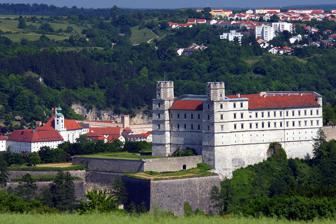
Building: Willibaldsburg
Country: Germany
Year built: 1353
Bavarian Castle Willibaldsburg Eichstätt The Willibaldsburg from the west, with bastions and Gemmingenbau Willibaldsburg Show map of Bavaria Willibaldsburg Show map of Germany Coordinates 48°53′41″N 11°10′08″E / 48.8947°N 11.1688°E / 48.8947; 11.1688 Type hill castle , spur castle Code DE-BY Height 464 m above sea level (NN) Site information Condition Preserved or largely preserved Site history Built 1070/1353 The Willibaldsburg is a spur castle , built around the year 1353, in Eichstätt in Upper Bavaria . Until the middle of the 18th century, it was the representative castle and seat of Eichstätt's prince-bishops . The Willibaldsburg, northeast side with moat and bridge Main gate from the East, with statue of St Willibald above and entrance to gate hall, leading to inner courtyard Location This fortified palace lies west of the Old Town on an elongated hill ridge, the Willibaldsberg at an elevation of 464 m above sea level, overlooking the Altmühl valley , the eastern portion being referred to as the Frauenberg. To the east across the valley lies the cathedral city of Eichstätt, and on the western side of the valley loop, Marienstein. Its total length is about 420 metres and it is naturally well protected thanks to this location. The Altmühl river here forms a sharp bend which, due to the resulting ridge was an ideal spot for the medieval castle and later fortress . It derives its name from the first bishop Willibald von Eichstätt (c. 700 – c.787). The castle and city lie within the Altmühl Valley Nature Park in the cultural region of Franconia . History Beginnings The first fortifications on the castle hill are mentioned as early as 1070. Under Bishop Berthold von Nürnburg, also known as Berthold von Zollern (1355-1365), expansion into a fortified residence for the bishops of Eichstätt began around 1355, the old bishopric being in the city next to the cathedral . This High Medieval edifice, which lay on the western spur of the hill was probably a large stone house, a tower and a chapel, protected by surrounding curtain walls and moats. After the Counts of Hirschberg died out in 1305, the bishops had to organize the military security of the diocese themselves. The cathedral chapter initially opposed the expansion plans because of the high costs, but the bishop was able to prevail. Bishop Frederick IV of Oettingen (1383-1415) strengthened the fortifications by building a Zwinger kennel and had an "aestuarium magnum aestivale" built. This is likely to have been a hall building, a summer house, as seen in other castles of this time. Middle Ages and Renaissance Under the bishops Albrecht II von Hohenrechberg (1429-1445) and Martin von Schaumberg (1560-1590), the castle vestment was expanded and strengthened. Within 50 years, the Willibaldsburg underwent a major transformation from a late mediaeval castle through a stately fortified Counter-Reformation edifice under Schaumberg, to a late Renaissance summer palace under Bishop Johann Konrad von Gemmingen (1595–1612). Schaumberg made major changes to the front of the eastern side, creating an extensive structure (the Schaumbergbau ) with three wings out of the old curtain wall, which was now closed to the exterior. This prestigious residential building shaped the appearance of the castle, together with the expansion of the late Renaissance, up to the 19th century, although weapons continued to be stored in the basement. Gemmingenbau After the short reign of Bishop Caspar von Seckendorff (1590–1595), Gemmingen added, among other things, a famous botanical garden , the Eichstätter Garten . The florilegium commissioned by the bishop describing the plants in this garden, the Hortus Eystettensis produced by the garden's curator, Basilius Besler in 1613 is considered one of the most important works of its type. Also under Gemmingen, from 1609, the construction of a representative Renaissance castle based on the Italian model began. The old central building on the western spur was thus transformed. The Augsburg master builder Elias Holl provided the plans for this. The new south wing (1611) towered high over the mountainous crags. Together with Holl's Augsburg town hall , even in its reduced form, the palace is one of the most important works of the German Renaissance, described as "the perfect picture of one of the most beautiful princely residences in Germany at that time, as well as being an important fortress". Gemmingen's vision consisted of a lavishly furnished castle, with treasure vaults below decorated with illustrations of plants and figures bedecked with plants, which with the gardens created a summer residence in the Italian style, not known in Germany at that time. With the death of Gemmingen in 1612, the cathedral chapter authorised his successor to continue the work. Bishop Johann Christoph von Westerstetten (1612-1636) arranged for completion of the new building ( Gemmingenbau ), which was still piecemeal, and initiated further conversions. The two-tower facade was created from 1629 with the participation of Hans Alberthal and his successor Martin Barbieri . The fortifications were reinforced by five modern bastions and the spacious outer bailey was created. The completed buildings can be seen in contemporary illustrations, such as those of Wolfgang Kilian (1628) and Matthäus Merian (1648). Kilian also provided some of the engravings for the Hortus Eystettensis . During the Thirty Years' War (1618–1648), a Swedish army under the command of Bernhard von Sachsen-Weimar was able to take the castle fortress in the spring of 1633. At the end of October 1633, a Bavarian army under the command of Colonel Johann von Werth recaptured the fortress and successfully defended it, even though the Swedish army was in the immediate vicinity. Bernhard von Sachsen-Weimar had the Swedish fortress commander Anton Klaudius von Rasch executed on December 9, 1633 for prematurely abandoning the fortress in Regensburg . Bishop Marquard II Schenk von Castell (1636-1685) then ordered the repair of the damage and installed gun casemates in the bastions. Modern history In 1725, the bishop moved the residence to the new city palace ( Residenz Eichstätt ) by the cathedral. The Willibaldsburg became the seat of several offices and later a hospital and prison. After the Eichstätt Bishopric was secularized in 1806, the Bavarian State sold the facility to private owners. All usable furnishings were dispersed and a partial demolition reduced the building fabric. In 1829, Bavaria repurchased the half-ruined buildings and made provisional repairs to the fortifications. During this time, the onion towers were demolished by a floor and a half and crenellated . The huge complex later served as barracks for the Bavarian Army (3. Königlich Bayerisches Jägerbataillon - 3rd Royal Bavarian Infantry Battalion ). The town of Eichstätt purchased the property in 1880, but it then reverted to the Bavarian State in 1900, who had owned the castle since 1880. In 1900, it was acquired by the Bavarian state and made a cultural monument and began measures to conserve the structure. Between 1926 and 1934, the Congregation of Oblates of St. Francis de Sales occupied part of the Willibaldsburg, and from 1945 to 1955, the castle housed refugees from eastern regions of Germany including East Prussia, Silesia and Pomerania. In 1962, the Bavarian Administration of State-Owned Palaces, Gardens and Lakes took over the administration and extensive renovations were commenced. In 1976, the Jura Museum was opened in the Gemmingenbai and in 1980 the Museum of Prehistory and Early History was opened to the public. In 1998, the reconstructed bastion garden was inaugurated and after 2000, a circular path was created around the entire complex and the rubble removed in front of the two main bastions, so that the fortification concept can be fully experienced. Description The modern Burgweg, approaches Willibaldsburg from the East, rising towards the outer bailey. There, the simple portal surmounted with a statue of St. Willibald is secured by two bastions from 1612, which guard the entrance with artillery. The drawbridge is long gone. The path from there leads through a 63 m gate hall to the inner castle courtyard. The barrel vault is 9 m high. In the north, the stables adjoin the gate building, followed by the single-storey wings of the former hospital and penitentiary with the rotunda of the penitentiary chapel. However, the eastern area of the outer bailey is not open to the public. The spacious courtyard was created by demolitions in the 19th century and is now used as a parking lot. Only the remains of the Schaumbergbau in the north have survived from the former development. The Gothic Dirnitz , a five-bay, cross-vaulted courtyard room, whose square main hall rests on a round central pillar is here. Below the Dirnitz lies the two-aisled cellar with its barrel vault. Further cellar rooms are located under the courtyard area. Otherwise, apart from the shield wall in front of the "Gemmingenbau", there is nothing left of the "Schaumbergbau" above ground, the main hall of which, according to the court chamber protocol of 1765, had twenty-nine windows and was spanned by a magnificent wooden ceiling. The other furnishings must also have been of great artistic importance, as the preserved Dirnitz shows. Due to the demolition of the "Schaumbergbau", the impressive shield wall of the medieval castle is now visible. Formerly, two towers flanked the five meter thick defensive wall. Behind it are the three wings of the "Gemmingenbau". This so-called New Castle encloses a late Renaissance inner courtyard, which, however, could only be partially completed according to Holl's plans. For example, the north wing was to be moved north by two window axes. The portal of the west building is therefore on the north corner, the ground floor arcades of the south wing lack their northern counterparts. In addition, the upper floors in the south and west were demolished in 1826 after the roof had already been covered after secularisation. Nevertheless, the monumental west building, with its two square corner towers and the bastion fortifications, is considered the city's landmark. From the outside, the "Gemmingenbau" appears to be four stories (formerly five stories), the towers protrude powerfully and are closed off by octagons with crenellated parapets , formed from half windows. The western bastions were built under Marquard II Schenk von Castell (1637-1685) to replace older bastions. As early as 1658, the “Half Moon” bastion was placed in front of the western front as a ravelin or lunette . Usage See also: Jura Museum The castle houses the Jura Museum, a natural history museum. It possesses numerous fossils, including the famous Eichstätt Archaeopteryx . The museum is based on the extensive natural science collections of the Episcopal Seminary in Eichstätt and is managed by the General Directorate of the Staatliche Naturwissenschaftliche Sammlungen Bayerns (Bavarian State Natural Science Collection). There are regular special exhibitions, guided tours and lectures organized by the “Freunde des Jura-Museums Eichstätt e. V.”  The museum was closed at the end of 2018 due to the uncertain financial situation. In July 2019, the Catholic University of Eichstätt took over the sponsorship, and the museum reopened in May 2020. Also at Willibaldsburg is the Museum für Ur- und Frühgeschichte auf der Willibaldsburg ( Museum of Prehistory and Early History ) owned by the Eichstätt Historical Society . The museum displays the history of the region from the Stone Age to the early Middle Ages. The focus is on Ice Age animal skeletons of mammoths , reindeer and hyenas. There is also a section with extensive Roman archaeological finds and a model of the Roman fort in Pfünz with over 400 painted pewter figures. In the last room of the museum there is a late Merovingian tomb. Part of the castle is also used by the Bavarian State for archive purposes. Awards The 1977 Bund Deutscher Architekten (BDA) Bayern architecture prize was awarded to Willibaldsburg for the construction of the Jura Museum. See also List of bishops of Eichstätt Notes